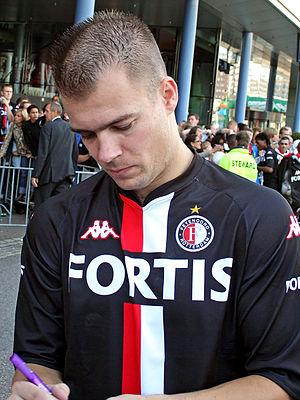
Danny Buijs est un joueur puis entraîneur néerlandais de football, né le 21 juin 1982 à Dordrecht aux Pays-Bas. Il évoluait comme milieu défensif.